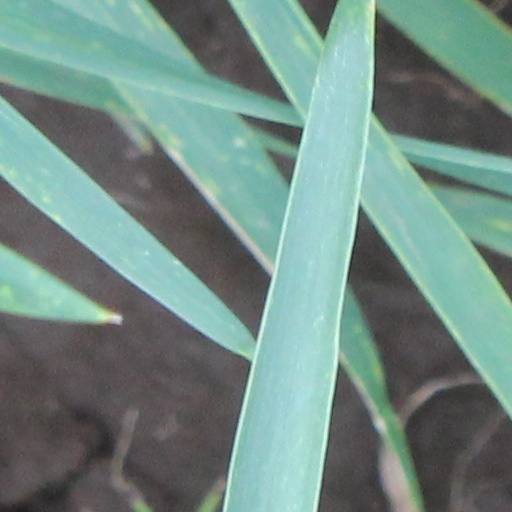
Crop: wheat